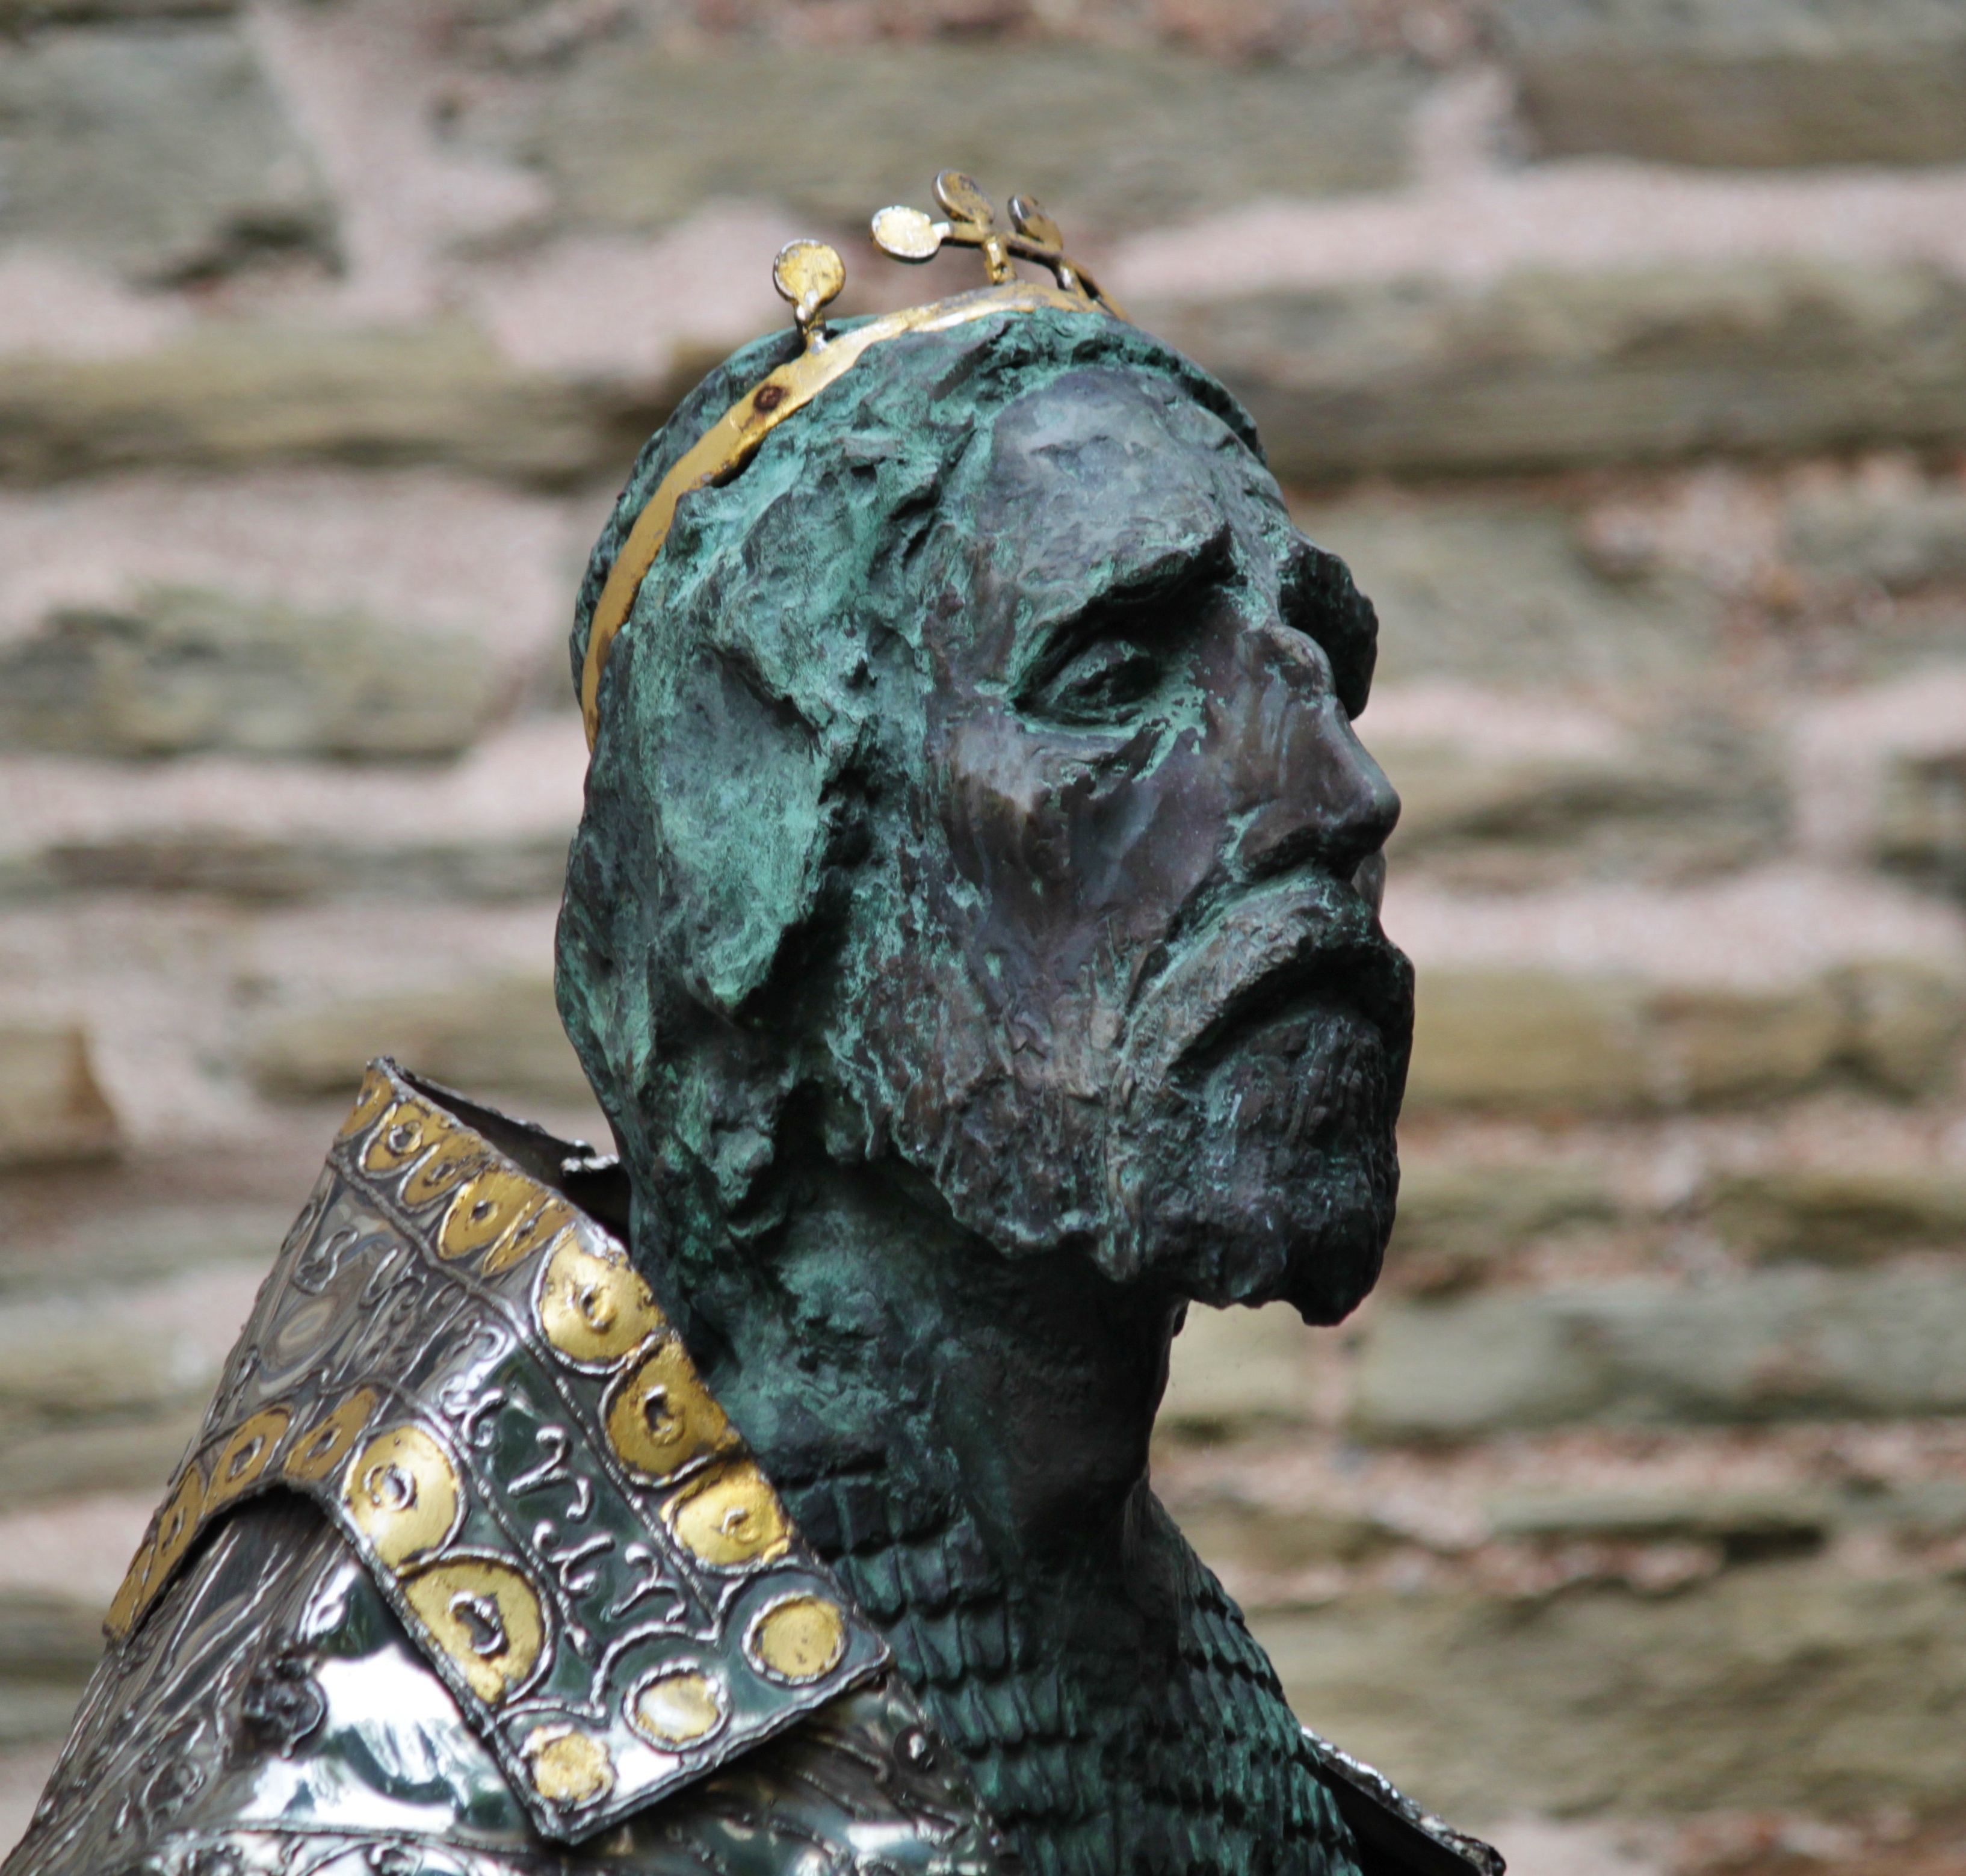
man, rock, person, monument, statue, portrait, metal, human, material, artwork, crown, face, sculpture, art, figure, gold, temple, head, bronze, carving, emperor, personality, bronze statue, bronze sculpture, kaiser karl, ancient history, bust of karl, metal foundry